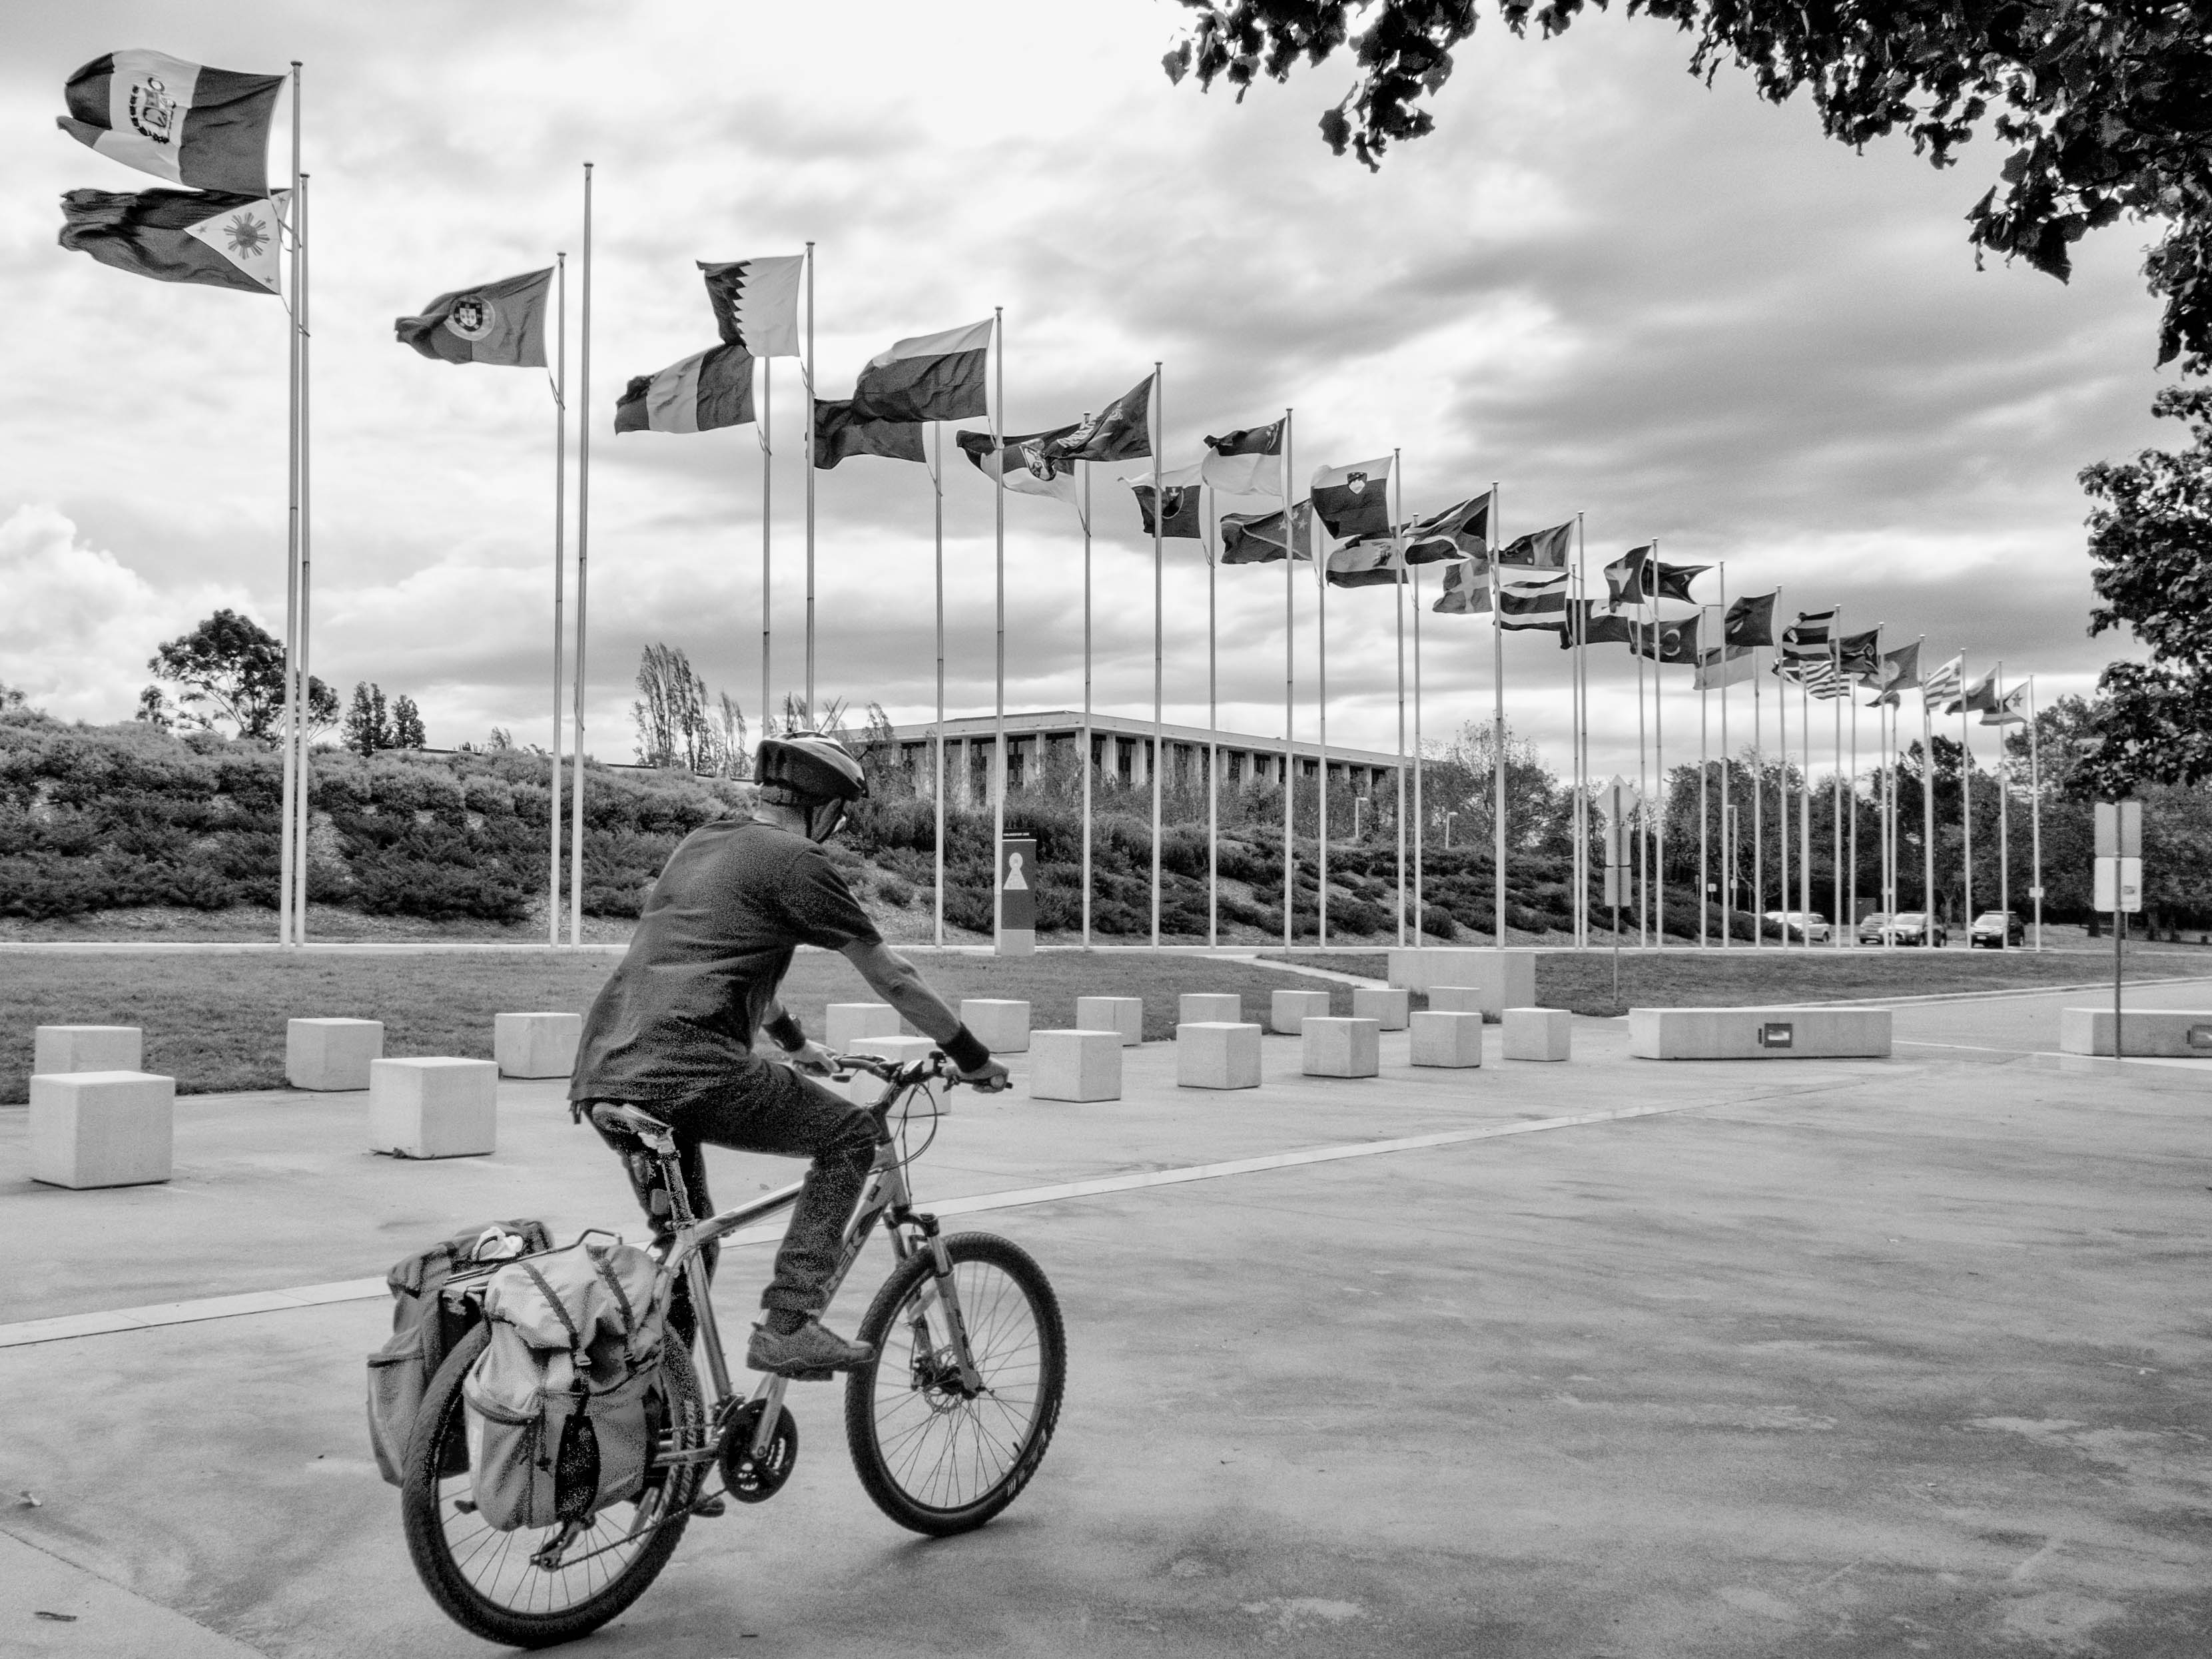
black and white, road, white, street, photography, bicycle, vehicle, monochrome, lane, sports equipment, cycling, infrastructure, urban area, monochrome photography, cycle sport, bicycle motocross